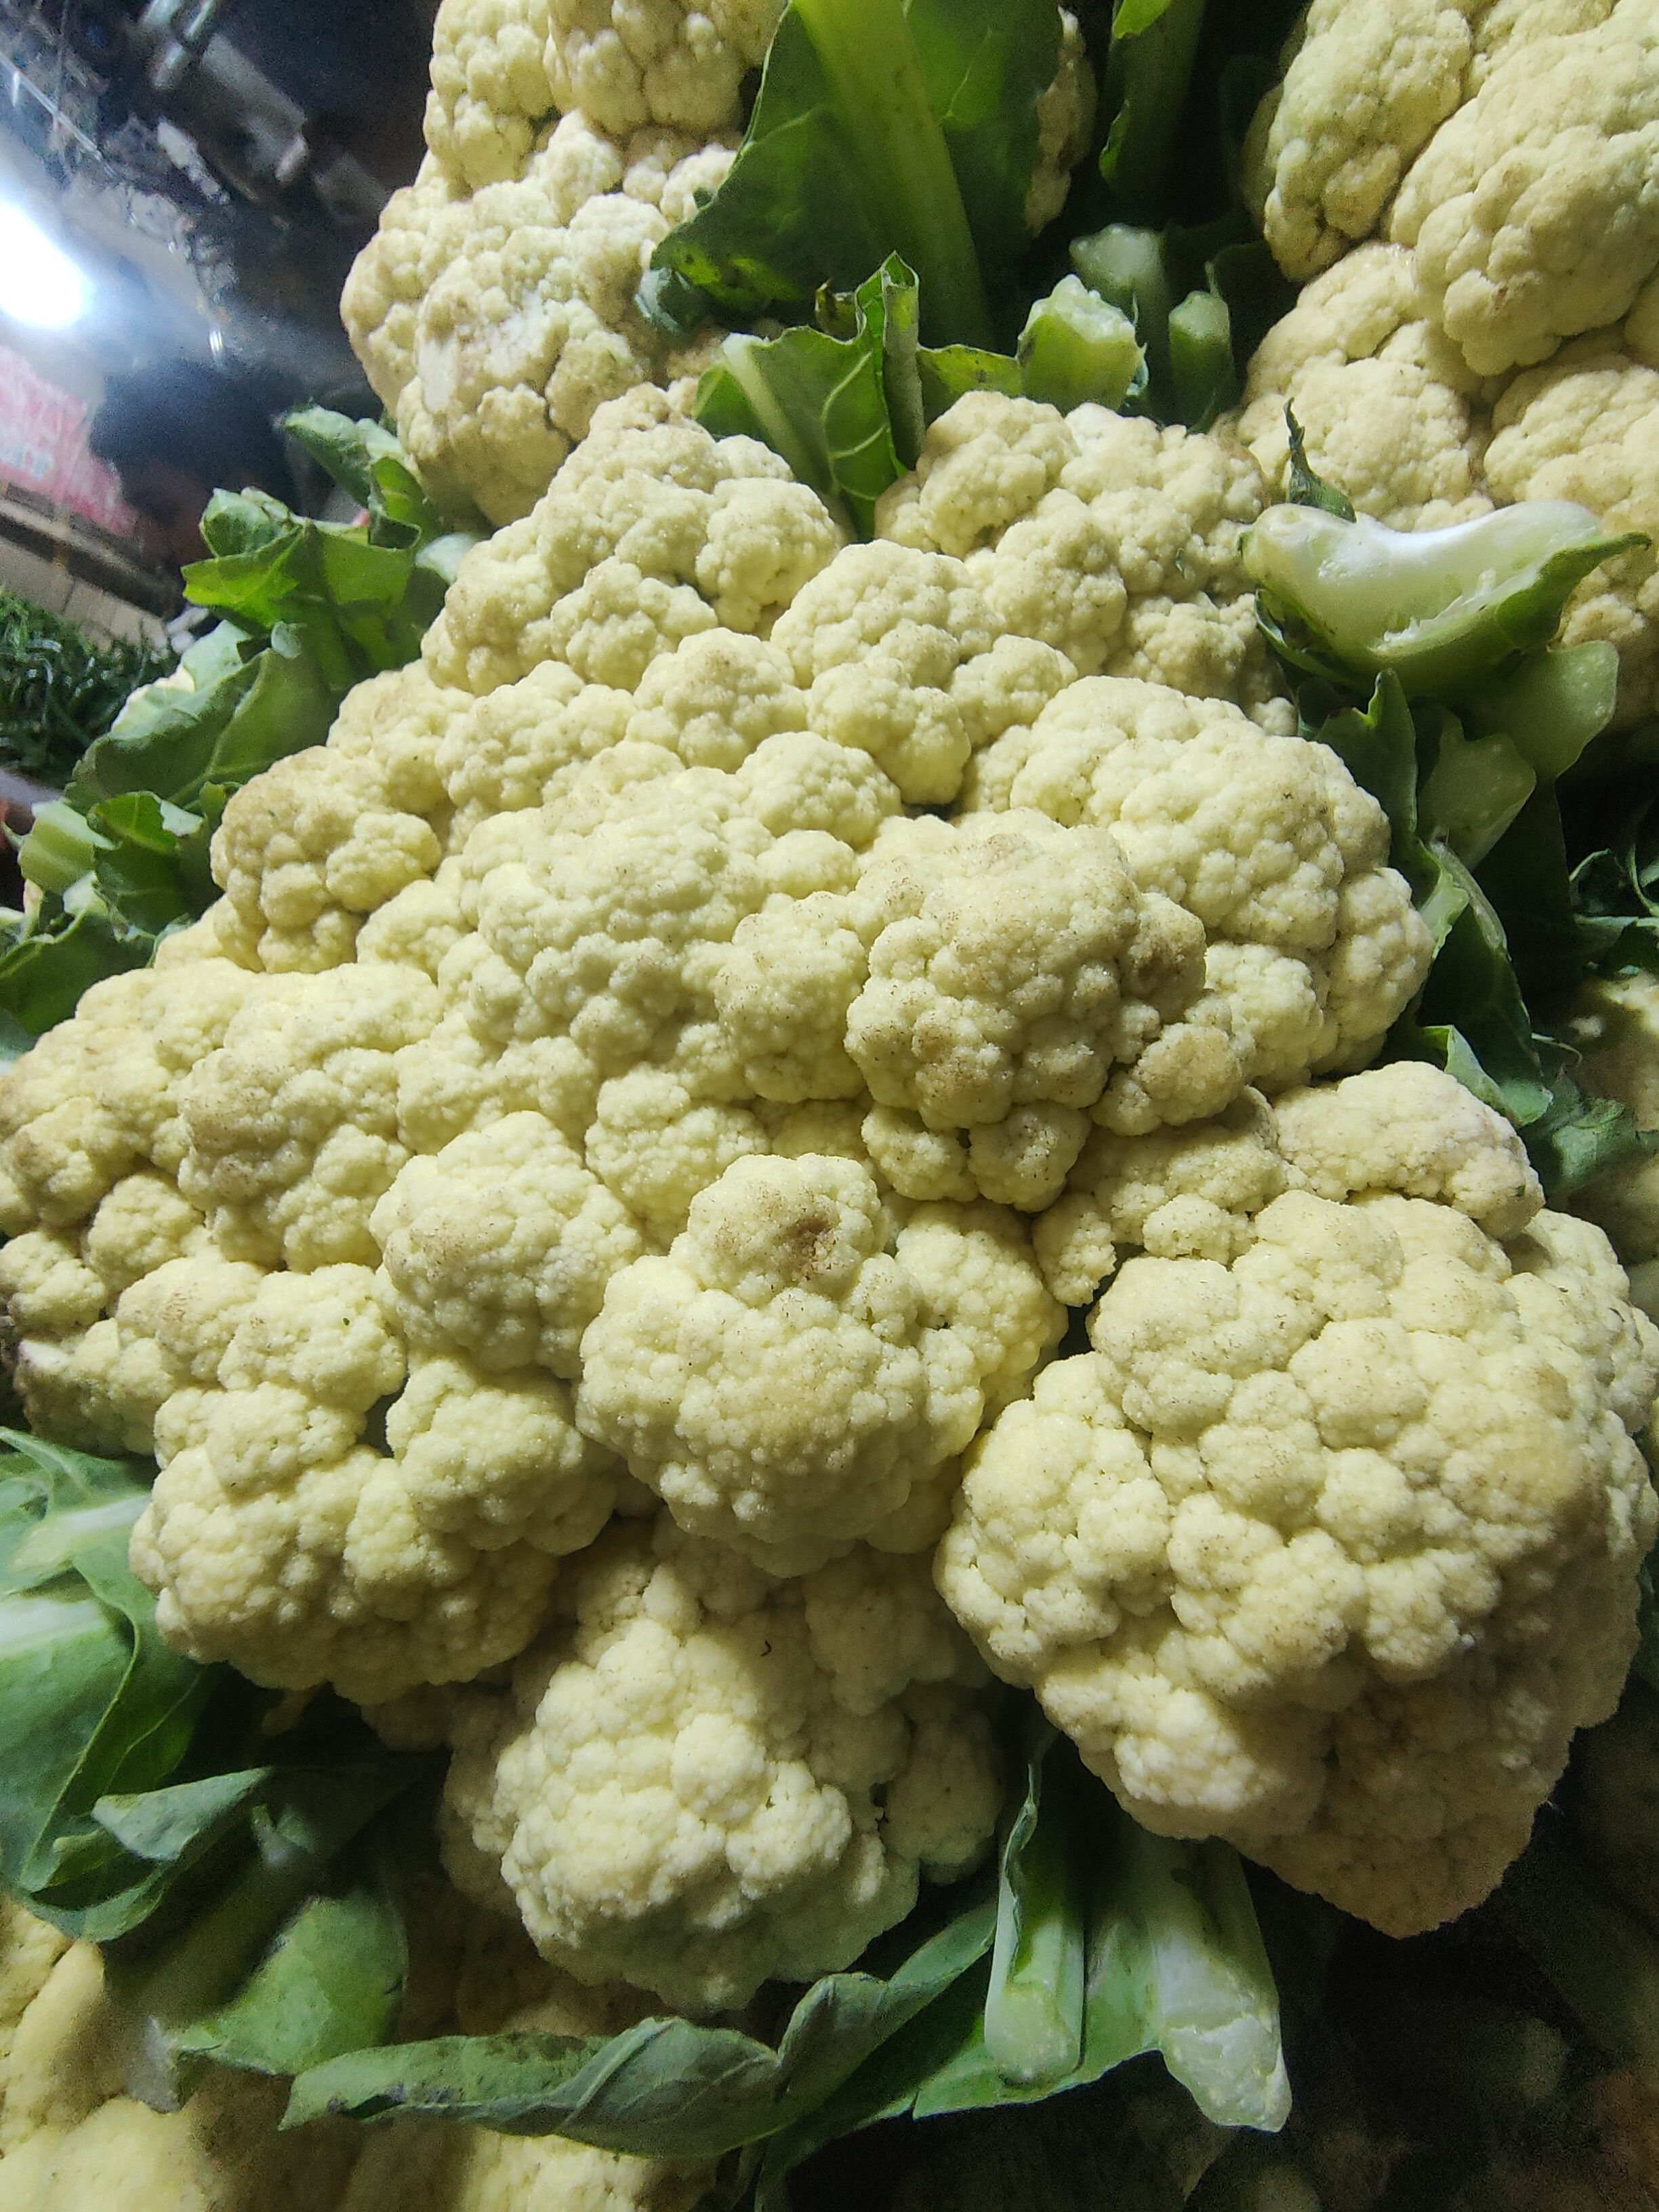
Label: Brassica oleracea